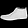
Label: Ankle boot